Tilehurst

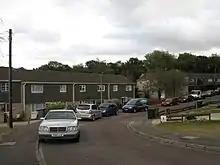
Late 20th-century housing estate

The architecture of Tilehurst ranges from 19th century thatched cottages to late 20th-century housing estates. Victorian and Edwardian terraces (built using bricks from the Tilehurst kilns) are common in the area; streets such as Blundells Road and Norcot Road display this type of architecture.